Findmypast

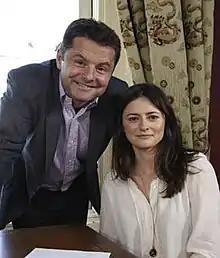
Chris Hollins, the host of "Find My Past", with Evie Leatham, a descendant of Lord Carnarvon

Findmypast has partnerships with several family history organisations, libraries and archives, including the Federation of Family History Societies, the Society of Genealogists, FamilySearch (through which members of the Church of Jesus Christ of Latter-day Saints get free FindMyPast accounts), The British Library, The National Archives and the National Archives of Ireland.